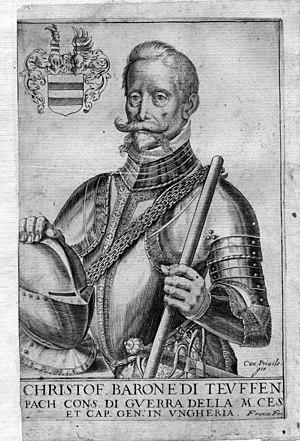
portrait gravé, Christoph Barone di Teuffenbach